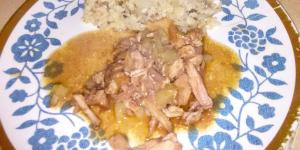
pavo con apio